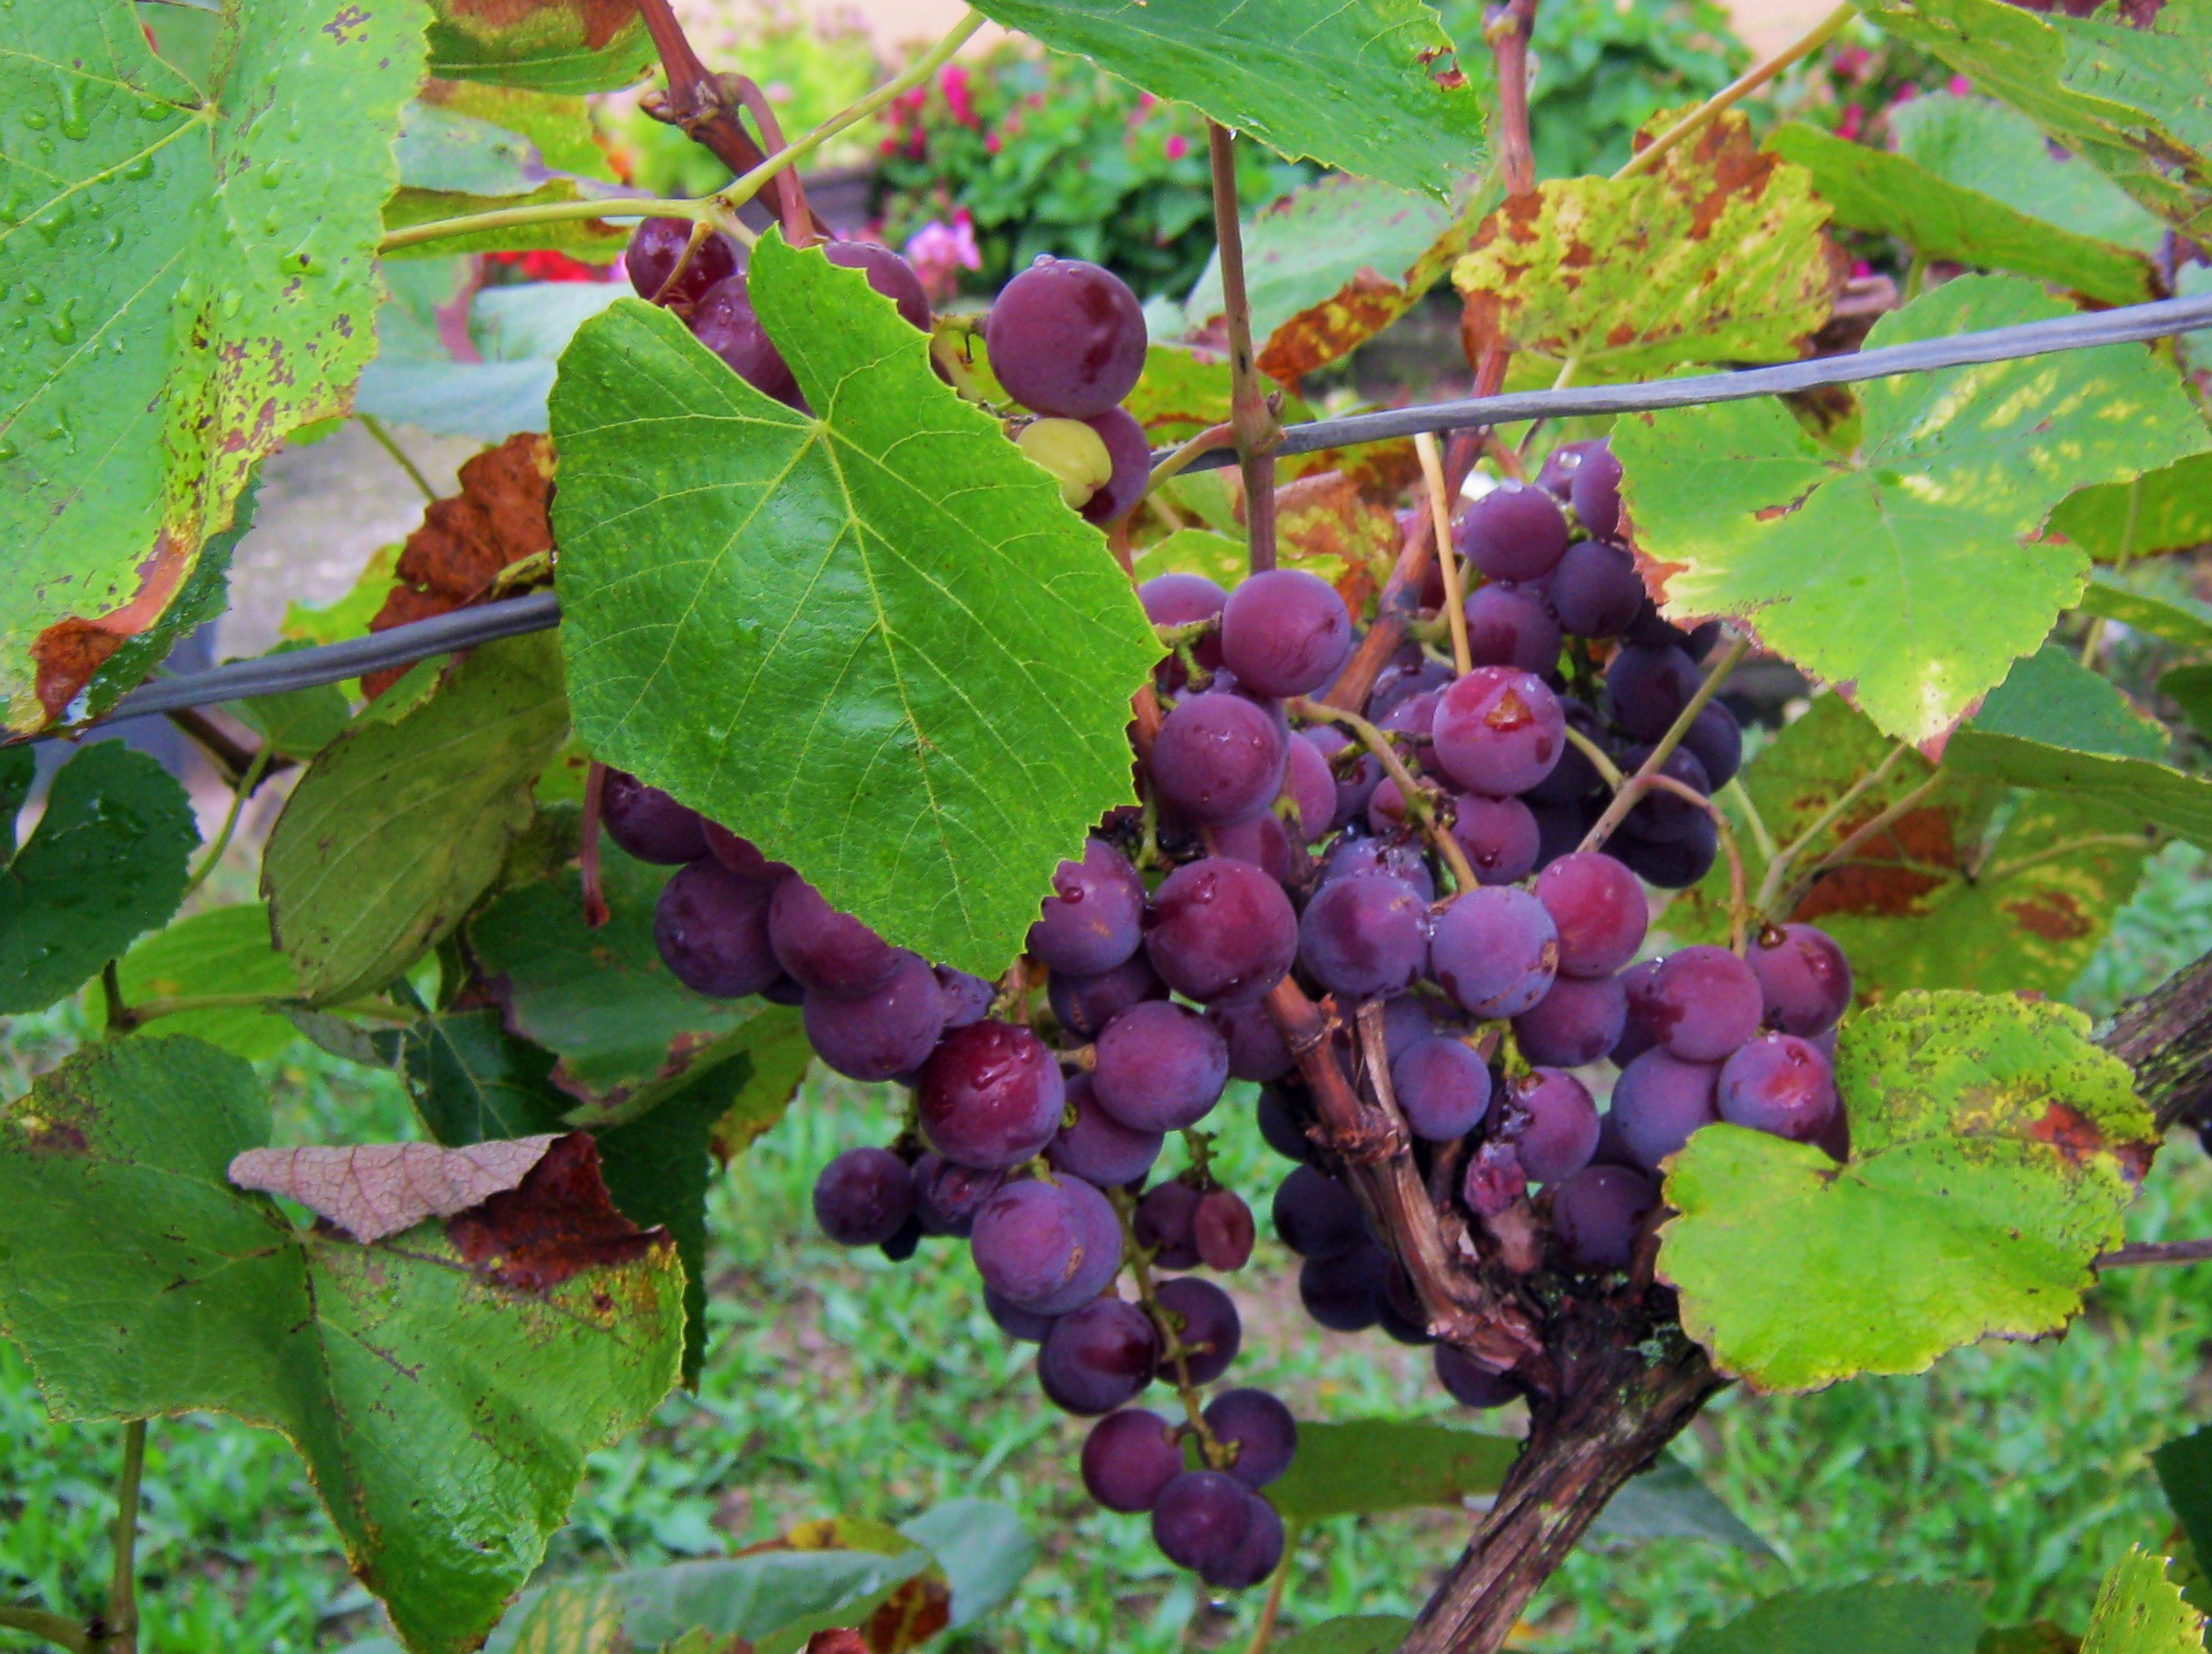
plant, grape, vintage, fruit, berry, flower, decoration, food, produce, autumn, blue, agriculture, shrub, grapes, flowering plant, vitis, annual plant, land plant, grapevine family, zante currant